Curavacas

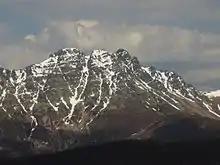
Curavacas

Curavacas is a prominent mountain in the Montaña Palentina, the mountainous northern part of the province of Palencia in Castile and León, Spain. At 2524 metres above sea level, it is one of the most emblematic peaks in the area, alongside nearby Espigüete. It is located in the municipality of Triollo.